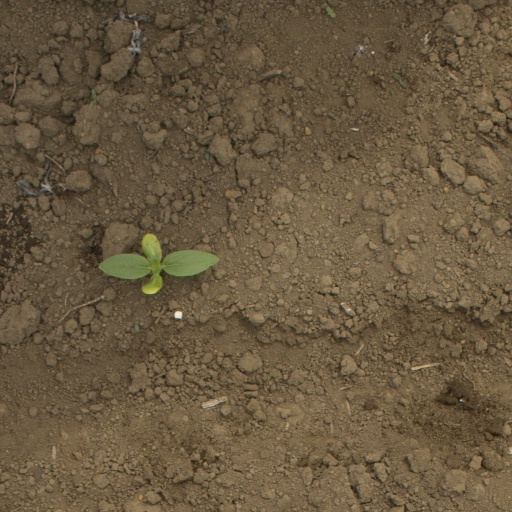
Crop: Jerusalem artichoke